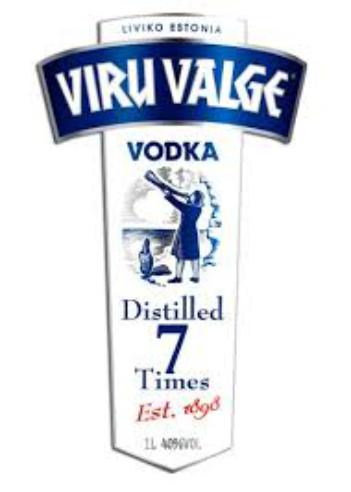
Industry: Food